Lyn Bowtell

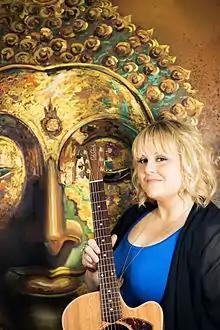
Bowtell, July 2015

Bowtell's third album, "Heart of Sorrow", followed in July 2014. It was produced by Shane Nicholson and released via Maven /Sony Music Entertainment Australia. On the ARIA Charts, "Heart of Sorrow", reached No. 58 on the Top 100 Physical Albums, No. 6 on the Hitseekers Albums and No. 5 on the Country Albums. At the 2015 Golden Guitars, Country Music Awards of Australia, the singer-songwriter won Best Alternative Country Album for "Heart of Sorrow". She was also nominated for Best Female Artist and Vocal Collaboration of the Year.